Wilson Mizner

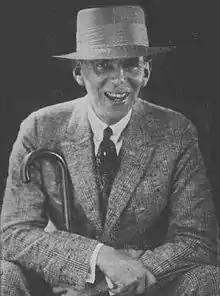

Wilson Mizner (May 19, 1876 – April 3, 1933) was an American playwright, raconteur, and entrepreneur. His best-known plays are "The Deep Purple", produced in 1910, and "The Greyhound", produced in 1911. He was manager and co-owner of the restaurant The Brown Derby in Los Angeles, California, and was part of the failed project of his older brother Addison to create a new resort in Boca Raton, Florida. He and Addison are the protagonists of Stephen Sondheim's musical "Road Show" (alternately known as "Wise Guys", "Gold!", and "Bounce").